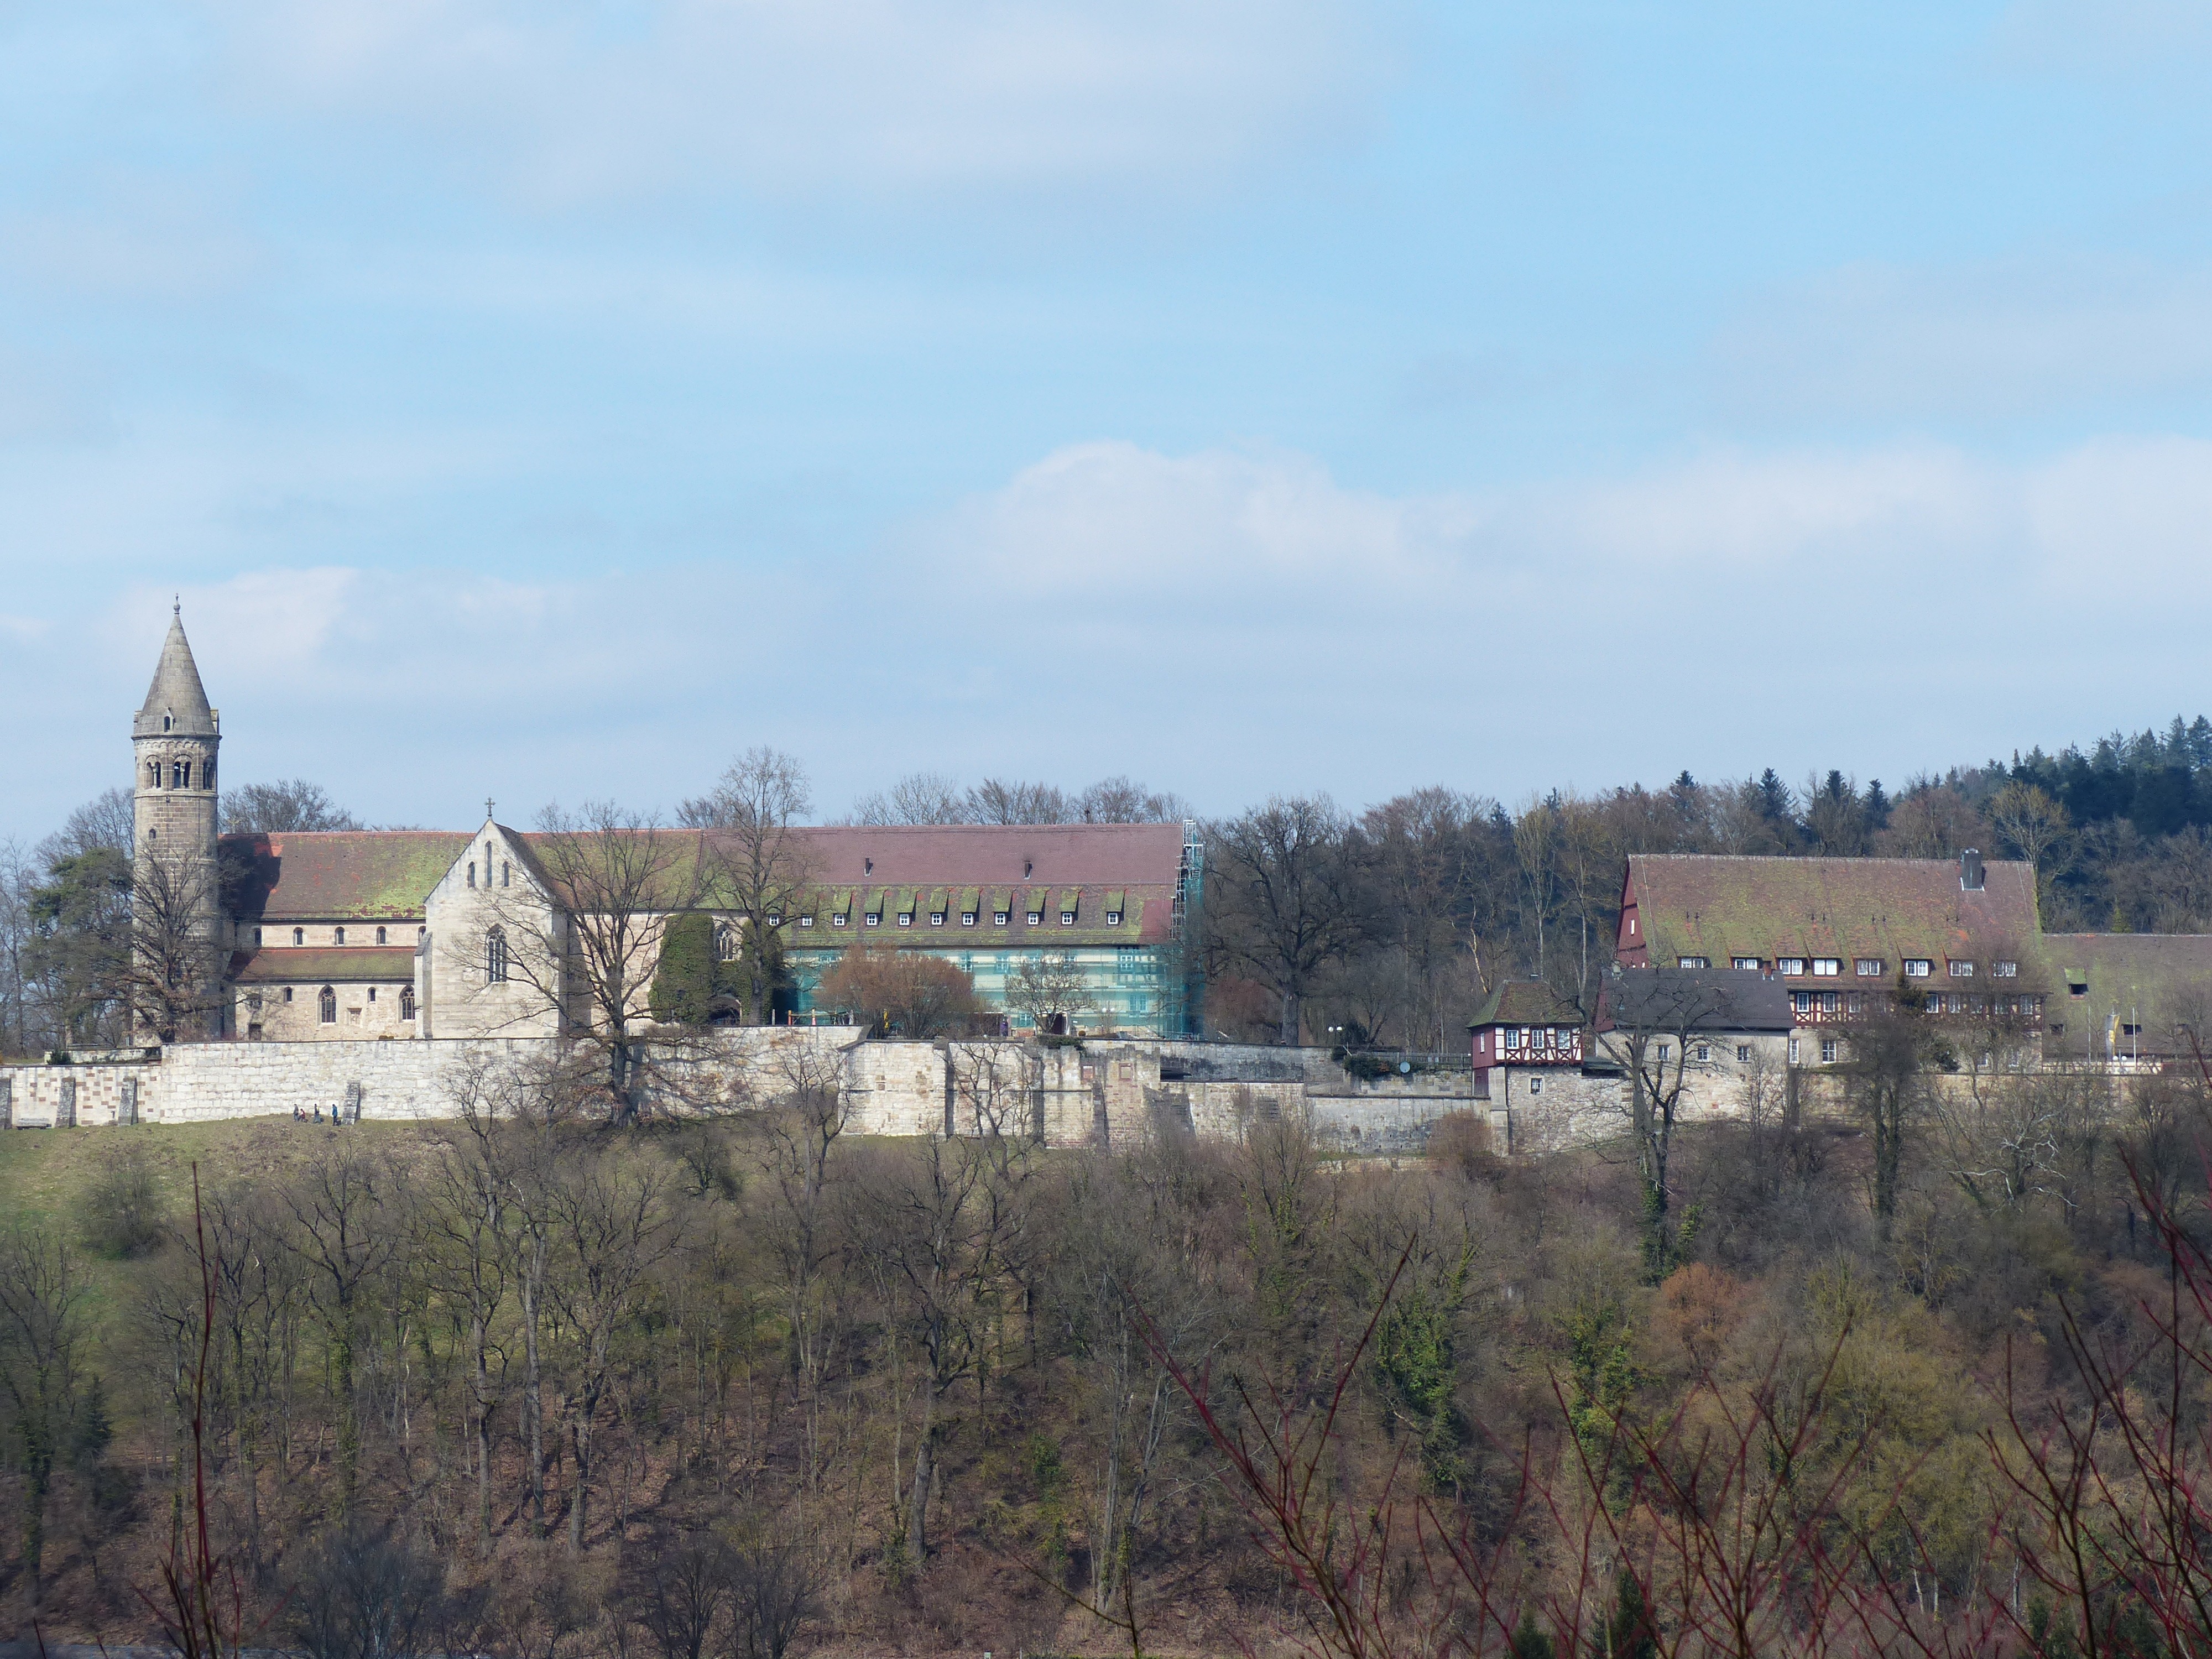
mountain, architecture, skyline, hill, building, city, river, cityscape, panorama, transport, stadium, waterway, germany, benedictine monastery, baden wurttemberg, human settlement, overall view, house monastery, monastery of lorch, lorch, house of hohenstaufen